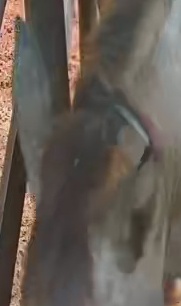
Face region: ears (position_of_ears)
Pain indicator: moderately_present